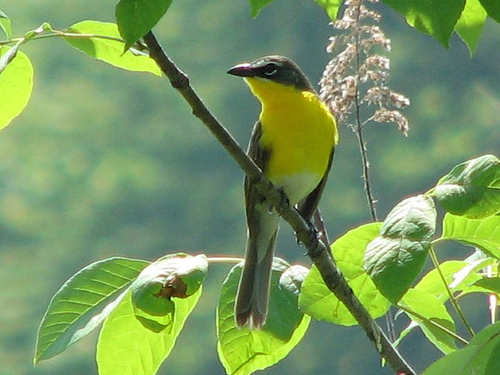
a bird with a white abdomen, yellow breast, belly and throat, and black crown, bill and wings.
this is a bird with a white belly, yellow breast and grey head.
a small bird with a green crown, white eyering, yellow throat, breast and belly.
this striking bird has a chunky black bill. the throat and breast are bright yellow, and the crown and top of the head are black. belly is pale yellow. wings are black.
this bird has a white belly, yellow breast and a grey head and wings.
this small bird has a bright yellow breast and belly and a small but wide black beak.
this bird has a grey crown and yellow neck, breast and belly, with grey tail feathers.
this bird is yellow with black and has a long, pointy beak.
the bird is small with a pointed bill, its breast is yellow and its head and wings brown.
this bird has yellow belly ,black eyes with red spot on black bill .
Species: Yellow Breasted Chat